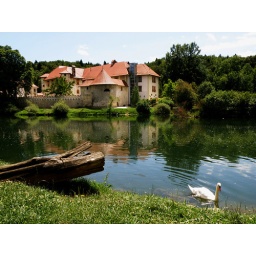
A river island with a castle on Krka river, in Slovenia.